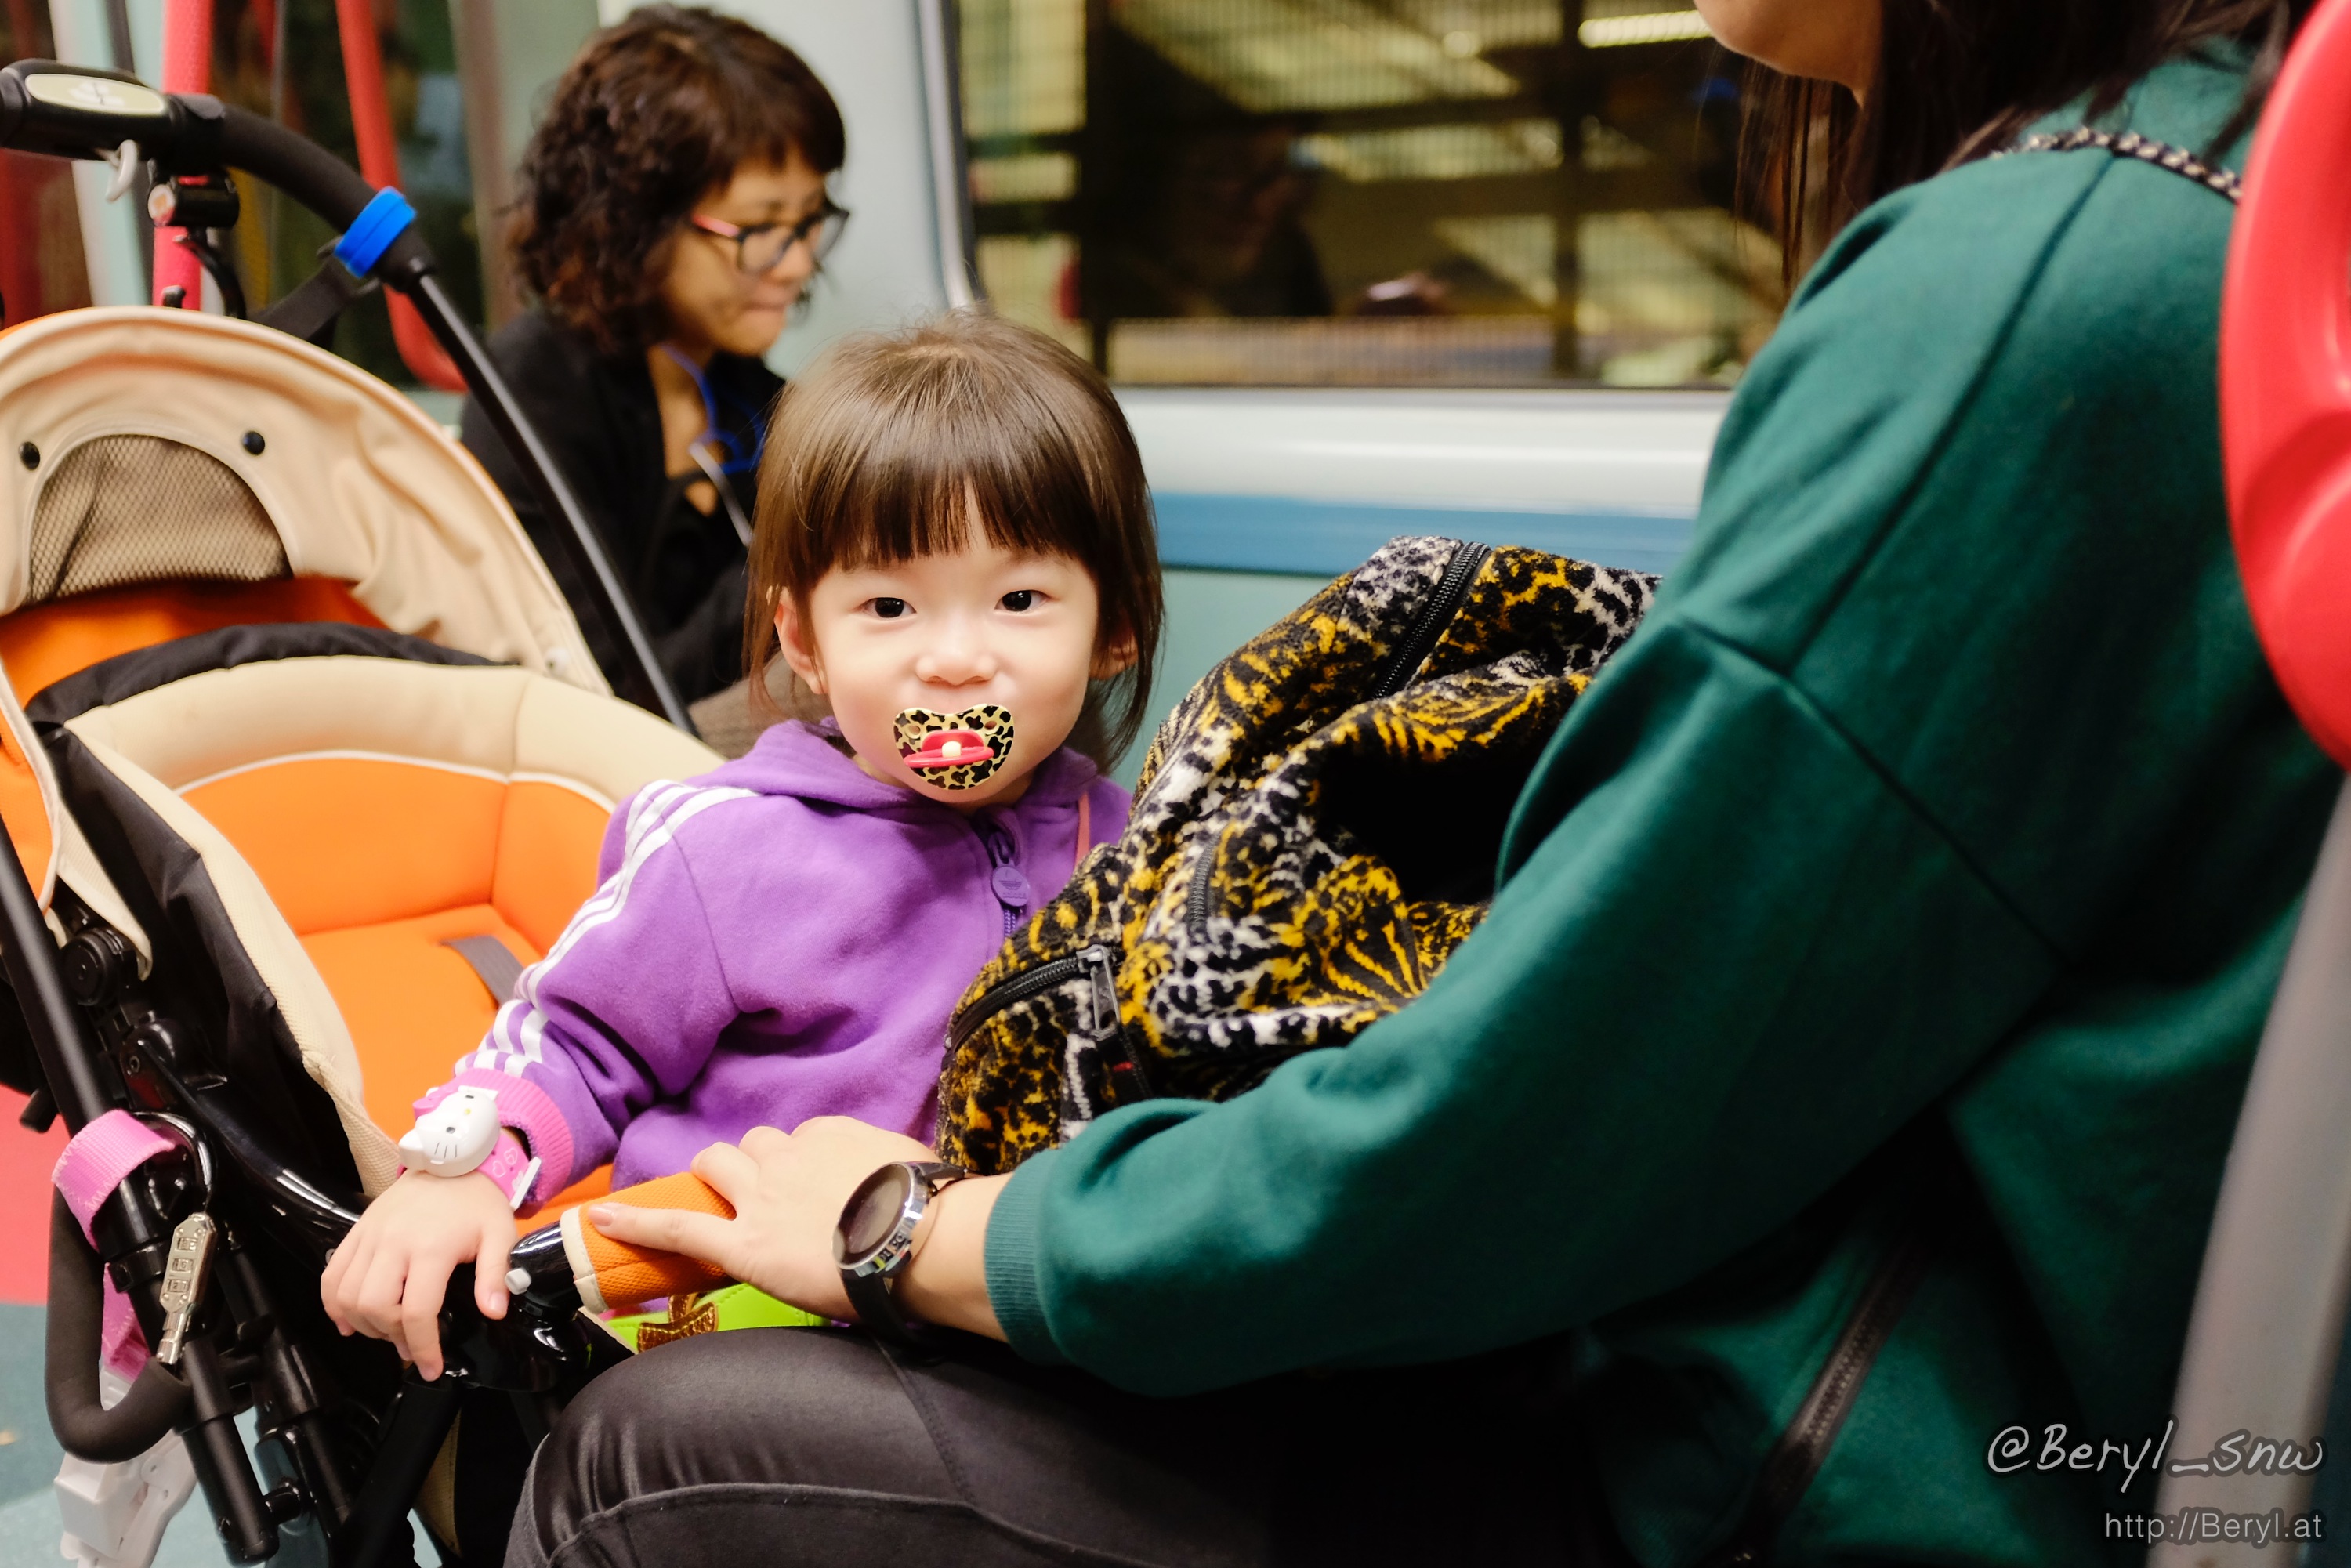
person, people, girl, street, sweet, kid, cute, fujifilm, chinese, child, streetphotography, 35mm, little, f2, hongkong, x100s